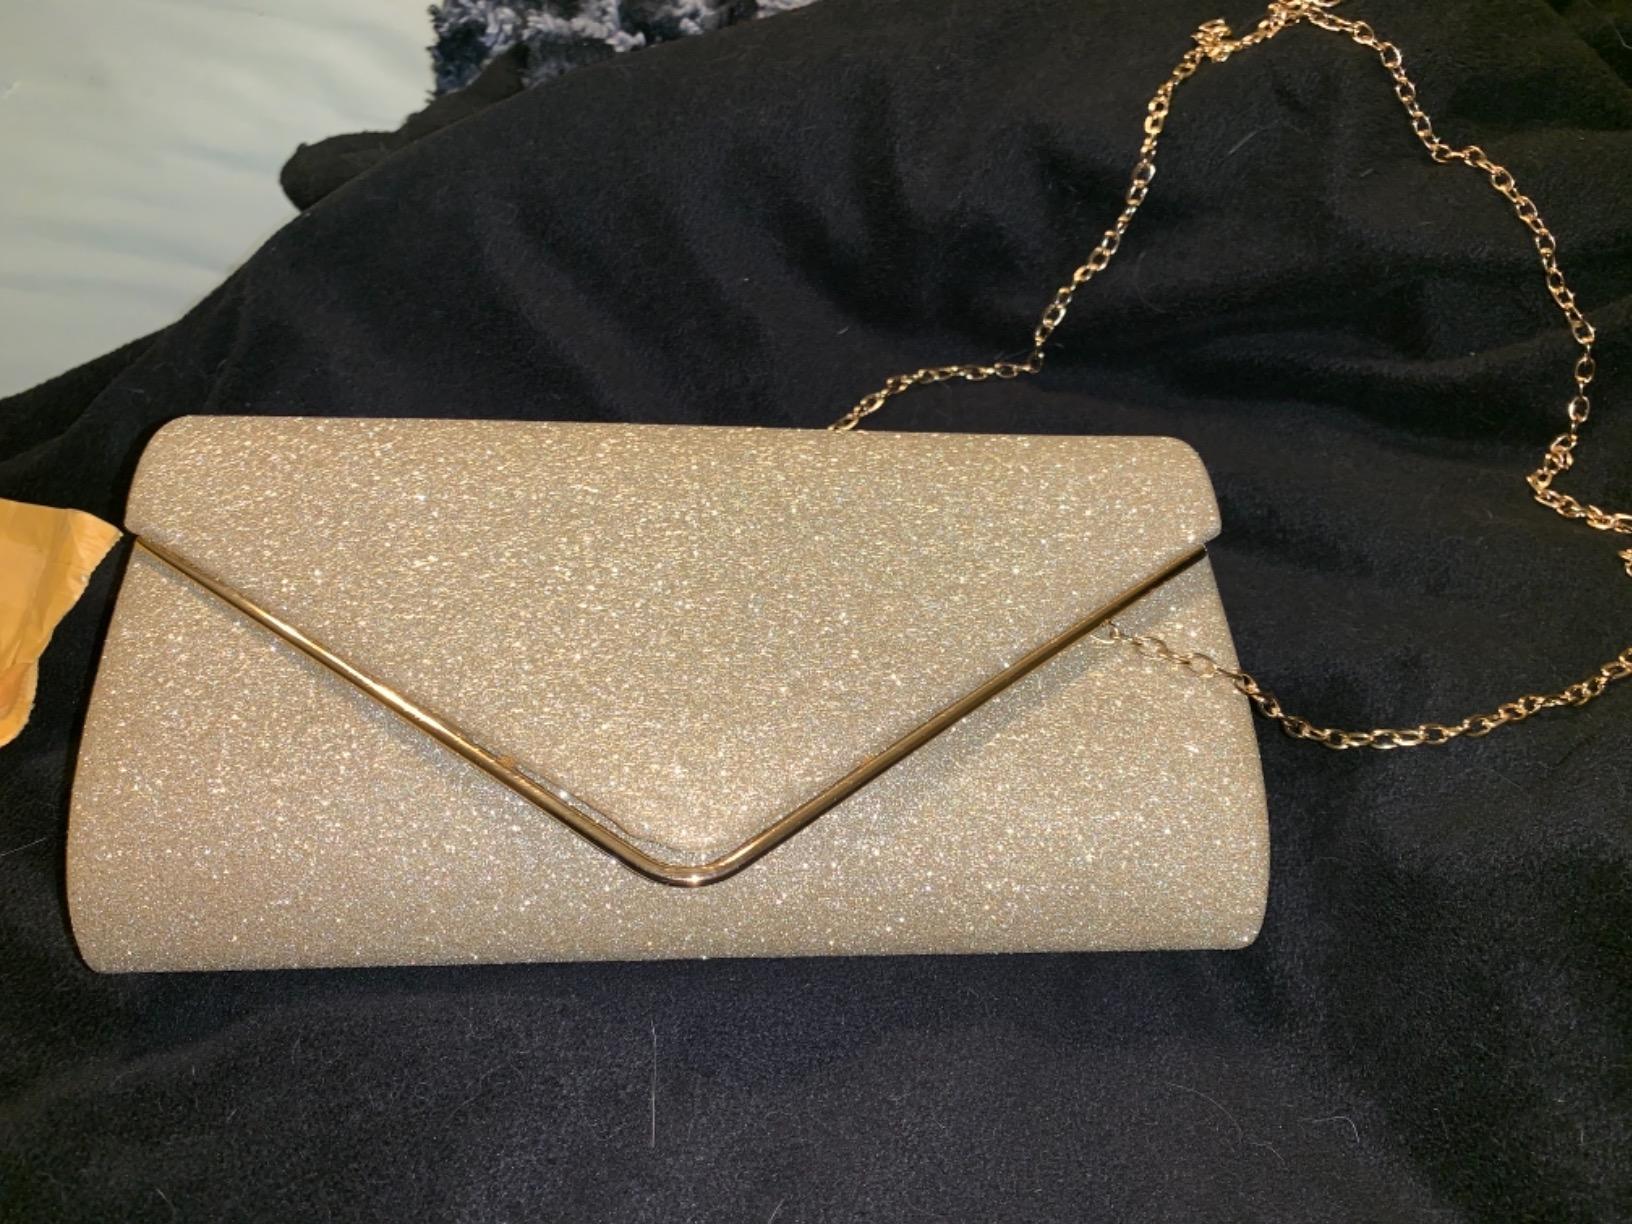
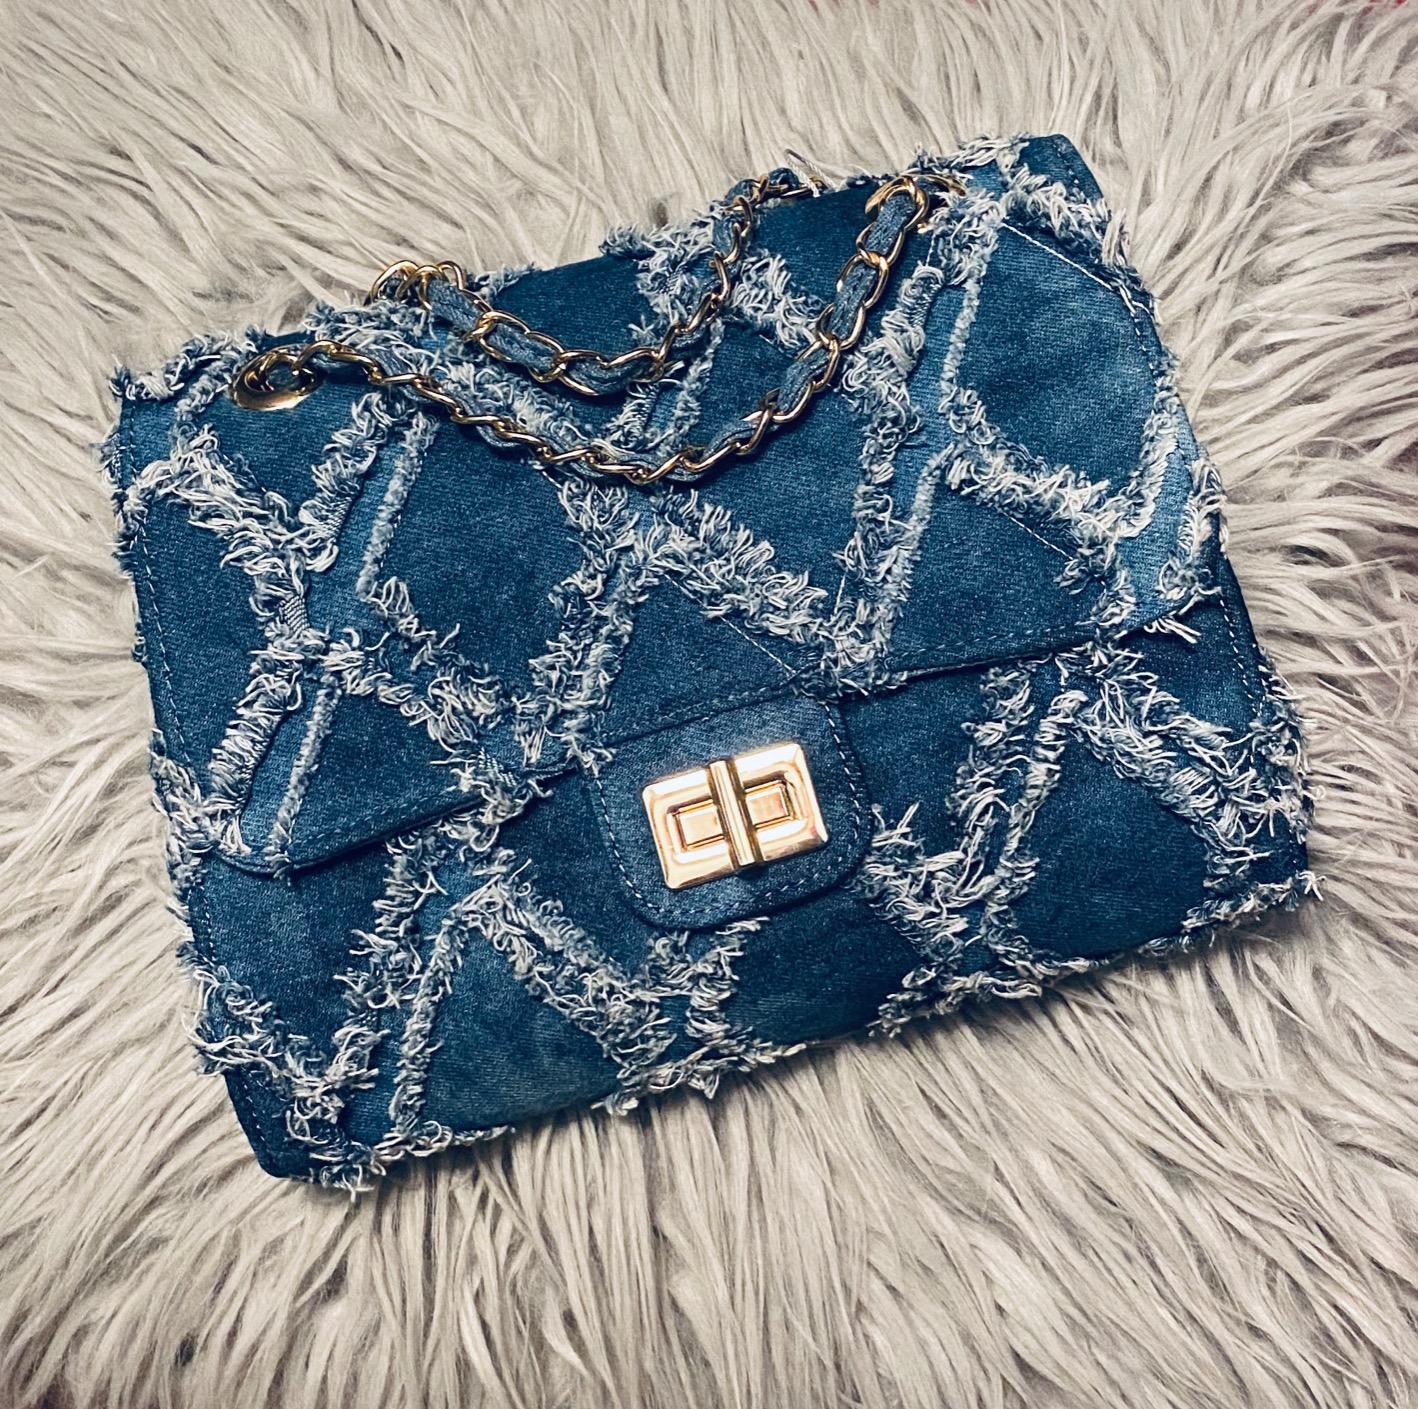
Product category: accessories_handbag
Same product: no